Horatia Nelson

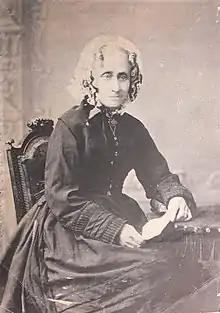
Horatia Ward in later life

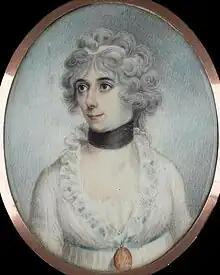
Portrait erroneously attributed as Horatia Nelson

In his letter to Emma the same day, he wrote "I will take care that my name shall ever be most dear to you and Horatia, both of whom I love as much as my own life." One of Nelson's last wishes was that Horatia should take the name Nelson, leaving her £200 a year in his will and adding :